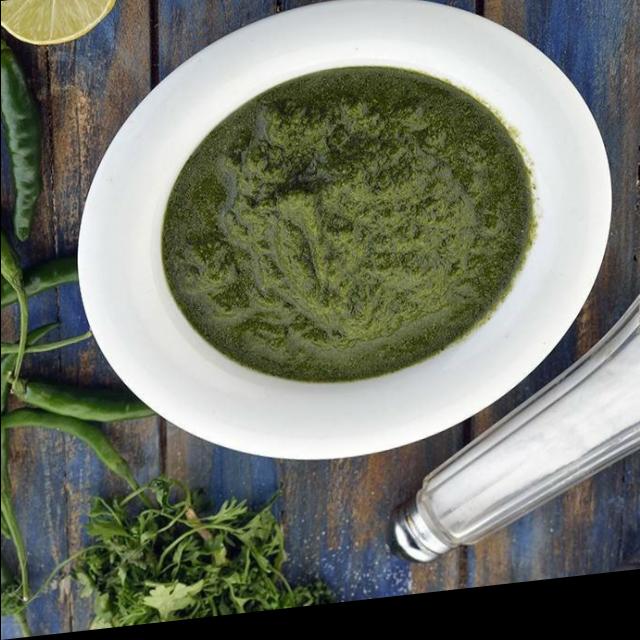
Dish: green_chutney